Yaroslav Halan

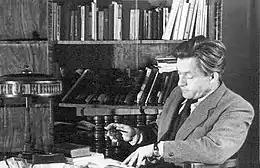
The writer at his home office where he usually worked. 1947.

"Yaroslav Halan is a talented publicist, was a progressive writer in the past. Nowadays he still is the most advanced one among [local] non-party writers. But he's infected with the Western European bourgeois "spirit". Has little respect for Soviet people. Considers them not civilized enough. But just inwardly. In general terms, he understands the policy of the party, but in his opinion, the party makes great mistakes with regards to peasants in Western Ukraine. Halan places responsibility for these mistakes on the regional committee of the CPSU(b), local institutions of the Ministry of Internal Affairs and the local Soviet authorities. Believes in Moscow. Doesn't want to join the party (he was advised to) due to being an individualist, and also in order to keep his hands, mind, and words free. He thinks if he joins the party, he will lose this [freedom]."